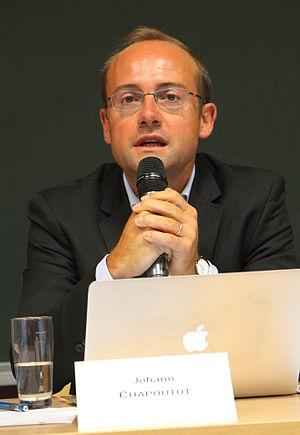
Johann Chapoutot, né le 30 juillet 1978, est un historien spécialiste d'histoire contemporaine, du nazisme et de l'Allemagne.